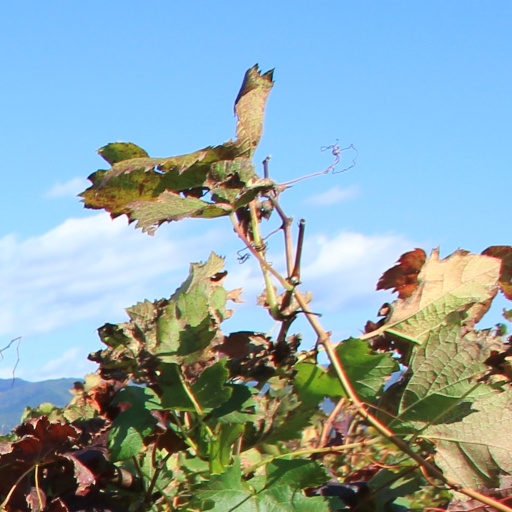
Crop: grape